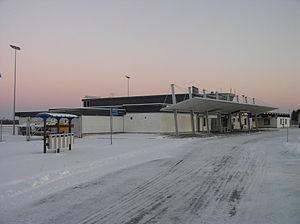
L'aéroport de Savonlinna est un aéroport situé à 15 km du centre ville de Savonlinna en Finlande